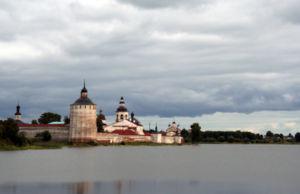
Le monastère de Kirillo-Belozersky, littéralement le monastère de saint Cyrille Belozersky, est un des plus anciens monastères de Russie. Il se situe au bord du lac Siverskoye, dans l'oblast de Vologda, à proximité de la petite ville de Kirillov et au sud du lac Blanc.